Christoph Matznetter

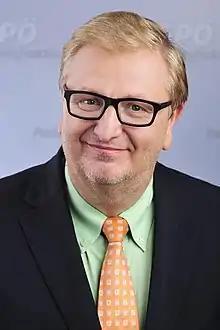
Christoph Matznetter

Christoph Matznetter (born 8 June 1959 in Vienna) is an Austrian politician. He has been a member of the Austrian Parliament since 2002. His service in parliament was interrupted by a brief tenure from 2007 to 2008 as State Secretary in the Federal Ministry of Finance. He is a member of the Social Democratic Party.